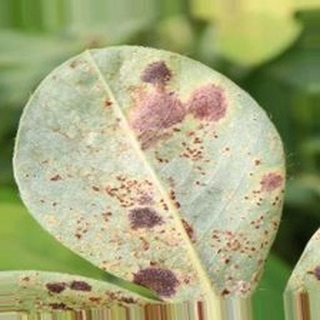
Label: groundnut_rust